Stowage plan for container ships

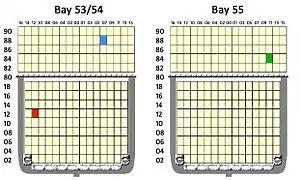
Example: Bay 53-55 is for 20 feet containers, bay 54 is for 40 feet containers

On container ships the position of containers are identified by a bay-row-tier coordinate system. The bays illustrate the cross sections of the ship and are numbered from bow to stern. The rows run the length of the ship and are numbered from the middle of the ship outwards, even numbers on the port side and odd numbers on the starboard side. The tiers are the layers of containers, numbered from the bottom and up.